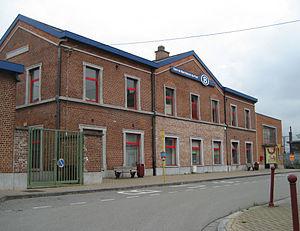
La gare de Marchienne-au-Pont est une gare ferroviaire belge de la ligne 124, de Bruxelles-Midi à Charleroi-Sud, située à Marchienne-au-Pont section de la ville de Charleroi dans la province de Hainaut en Région wallonne.